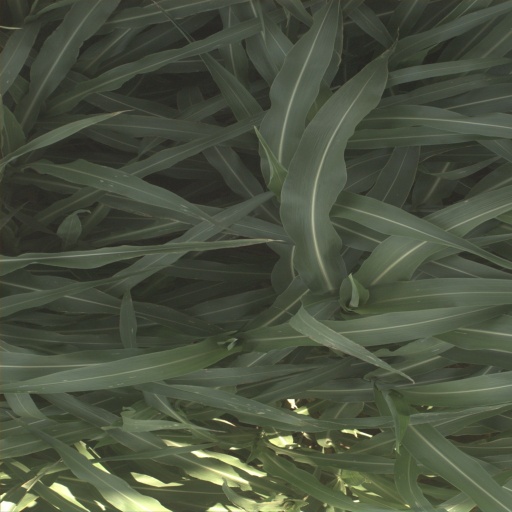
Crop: sorghum